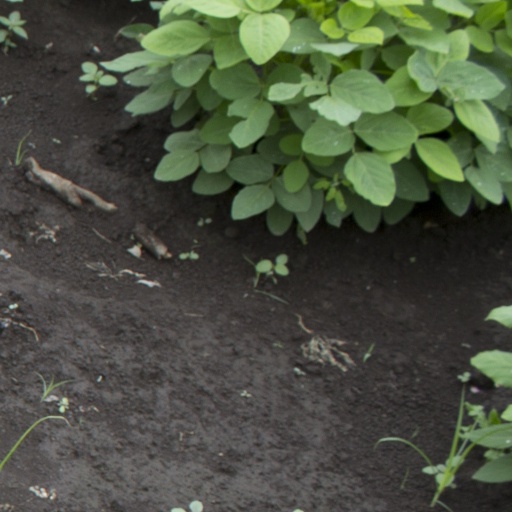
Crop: soybean